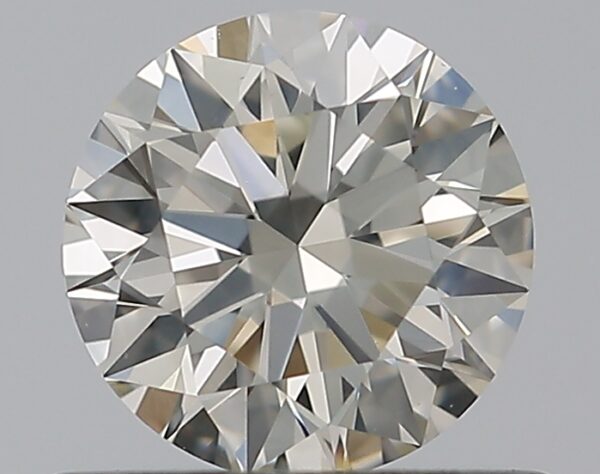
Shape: round
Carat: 0.53
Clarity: SI2
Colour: J
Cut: EX
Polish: EX
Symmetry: EX
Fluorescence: F
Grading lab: GIA
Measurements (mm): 5.17 x 5.19 x 3.19